Burst mode (photography)

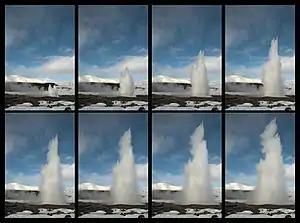

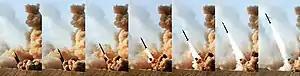
Firing Zelzal 3 in the Great Prophet VI military exercise by IRGC

Burst mode, also called continuous shooting mode, sports mode, continuous mode, or burst shot, is a shooting mode in still cameras where several photos are captured in quick succession by either pressing the shutter button or holding it down. This is used mainly when the subject is in successive motion, such as sports photography. The photographer can then select the best image of the group or arrange them in a sequence to study the transitions in detail.